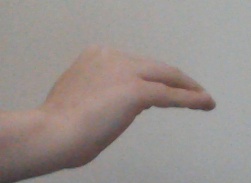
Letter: haa